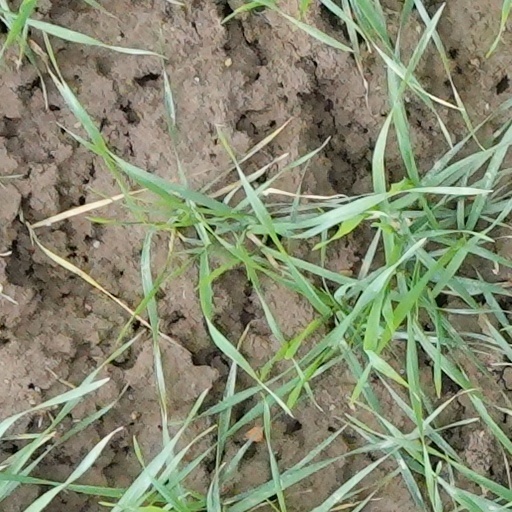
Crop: wheat